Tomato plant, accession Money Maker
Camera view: bottom (45 deg); turntable rotation: 90 degrees
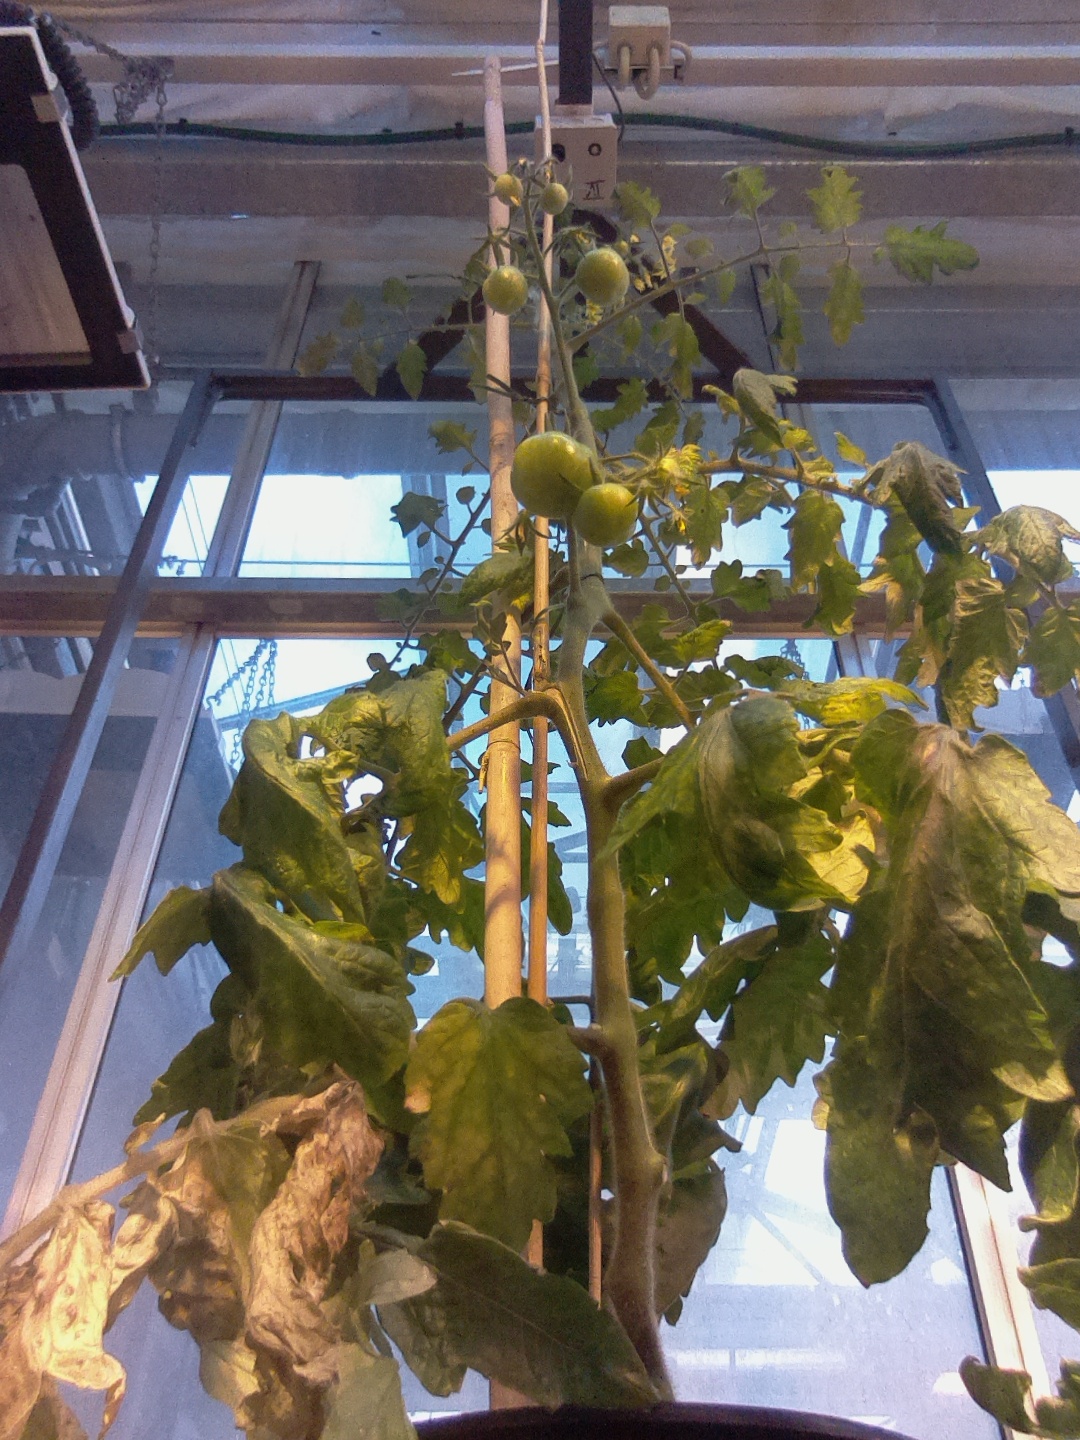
BBCH growth stage 75: 50%-60% of final fruit size